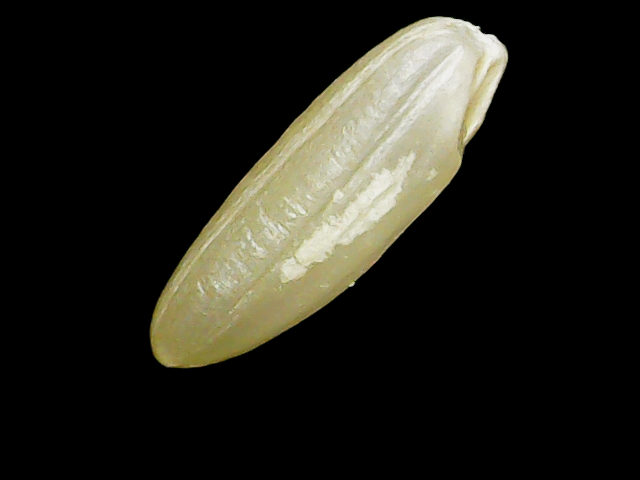
Rice variety: Binadhan23